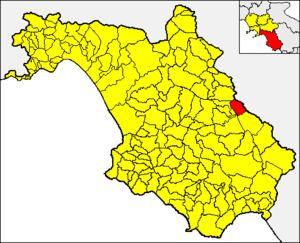
Atena Lucana est une commune italienne de la province de Salerne dans la région Campanie en Italie.